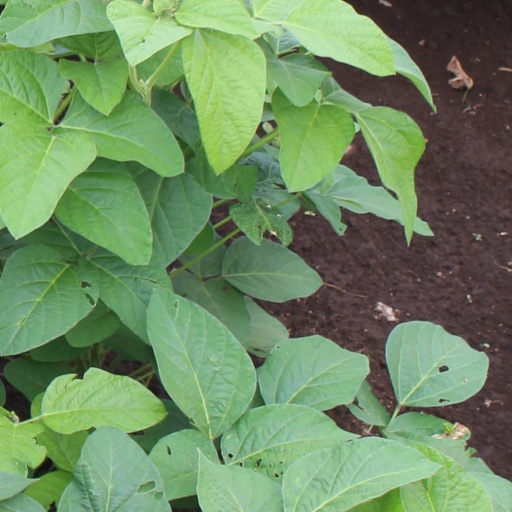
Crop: soybean